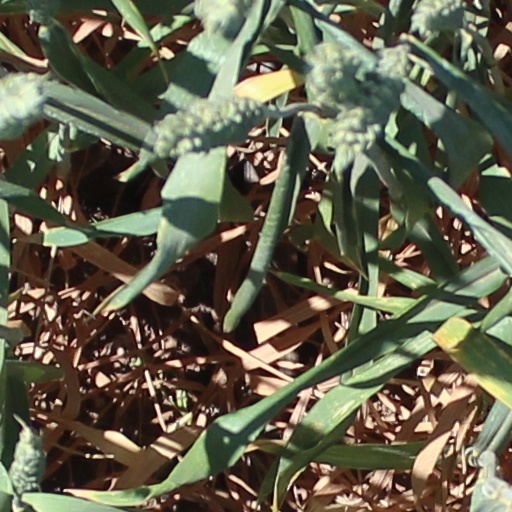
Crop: wheat